Fitness (biology)

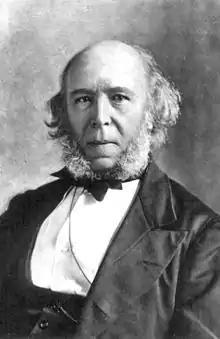
Herbert Spencer

The change in genotype frequencies due to selection follows immediately from the definition of relative fitness,